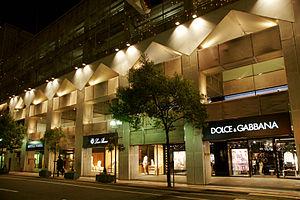
Domenico Mario Assunto Dolce, né le 13 août 1958 à Polizzi Generosa, est un styliste et entrepreneur italien. Avec Stefano Gabbana, il est à la tête de la maison de couture Dolce & Gabbana. Depuis la fondation de D&G en 1985, il est devenu l'un des plus influents créateur de mode et une icône de l'industrie de la mode.